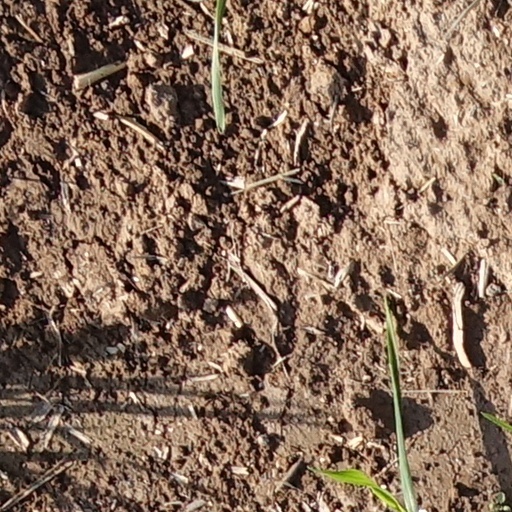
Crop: wheat